Marble Bridge (Proctor, Vermont)

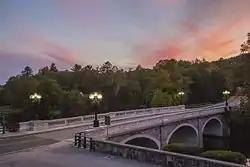

The Marble Bridge, formally known as the Fletcher D. Proctor Memorial Bridge, carries Main Street across Otter Creek in the center of Proctor, Vermont. Built in 1915, and widened in 1935-36, it is a well-preserved example of early concrete bridge construction, and is decoratively faced in local marble. The bridge was listed on the National Register of Historic Places in 1991.